FGM-148 Javelin

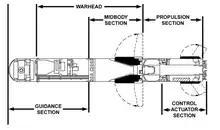
Missile components

The US Army developed a new CLU as an improvement over the Block I version. The new CLU is 70% smaller, 40% lighter and has a 50% battery life increase. Features of the lightweight CLU are: a long-wave infrared (IR) thermographic camera; a high-definition display with improved resolution; integrated handgrips; a five-megapixel color camera; a laser point that can be seen visibly or through IR; a far target locator using GPS, a laser rangefinder, a heading sensor, and modernized electronics. The LW CLU has demonstrated the ability to fire a FIM-92 Stinger anti-aircraft missile, using its superior optics to identify and destroy small unmanned aerial vehicles (UAVs). Compared to the Block I Command Launch Unit (CLU), the Lightweight CLU will double target identification range and increase system engagement range from 2.5 kilometers (km) to 4 km.